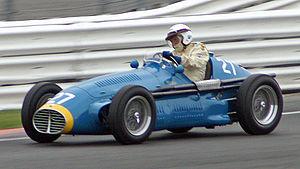
Birabongse Bhanutej Bhanubandh, plus connu sous son surnom Prince Bira, né le 15 juillet 1914 à Bangkok au Siam et mort le 24 décembre 1985 à Londres en Angleterre, est un pilote automobile thailandais.